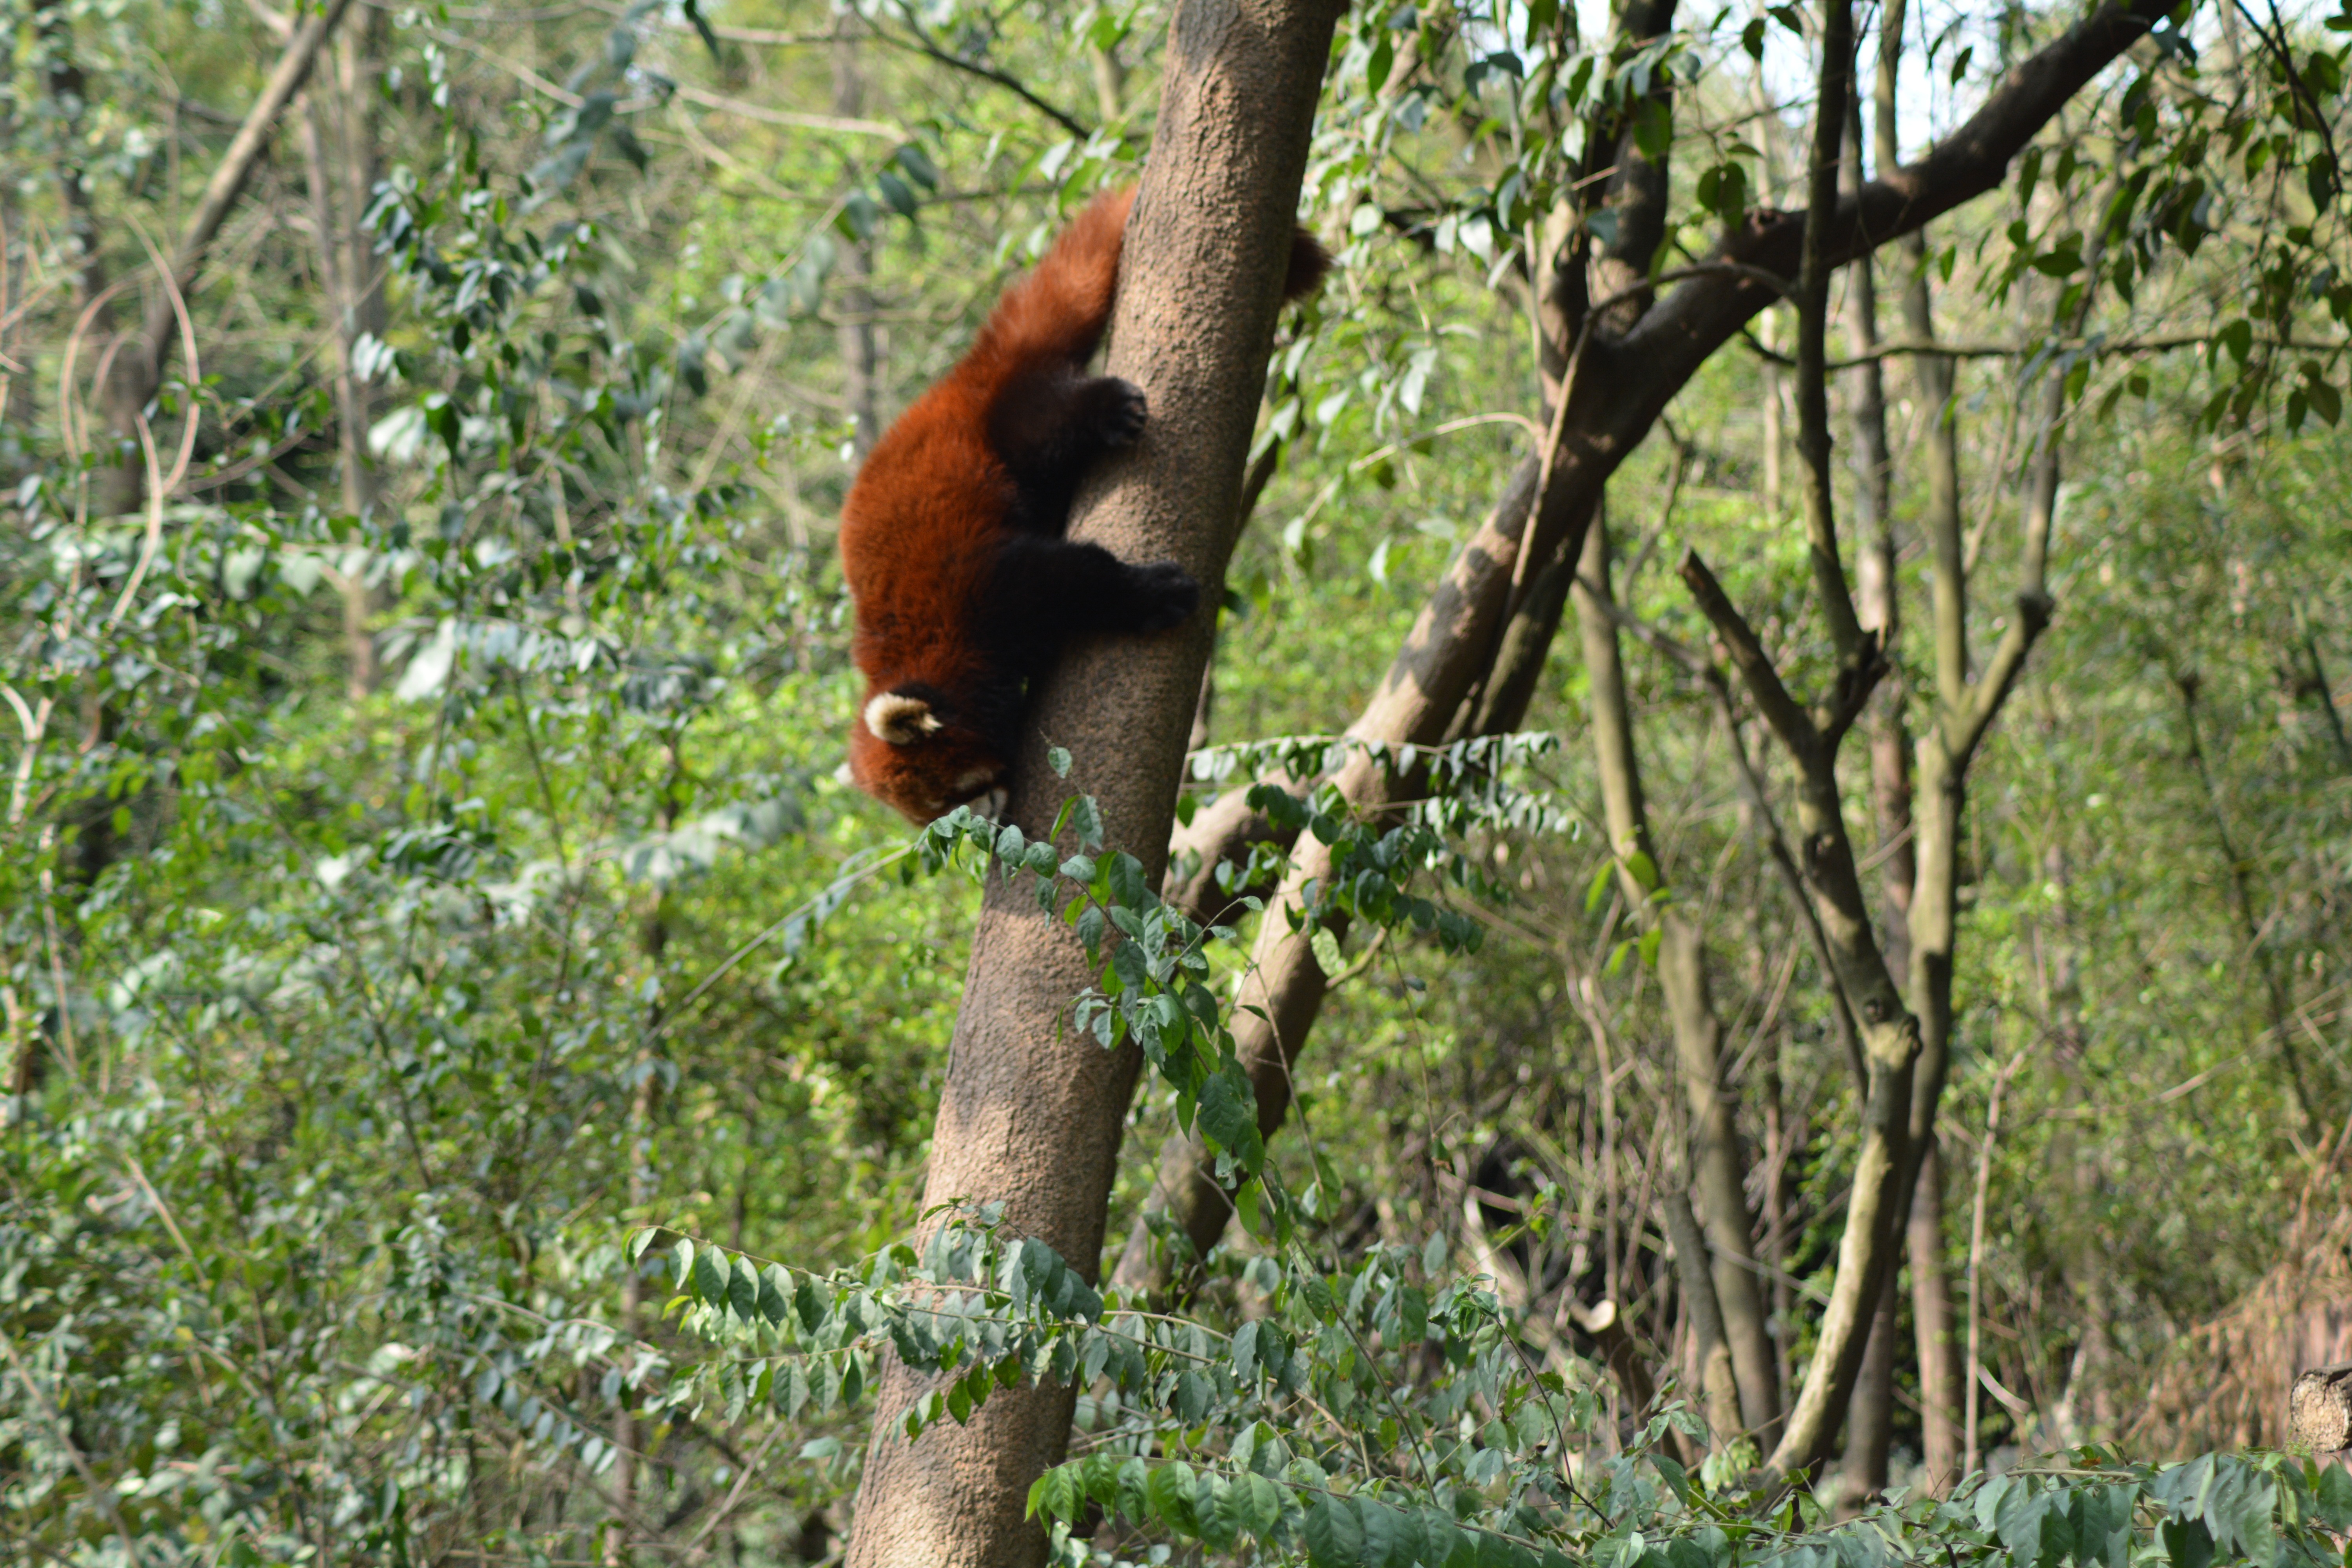
forest, wildlife, jungle, mammal, fauna, rainforest, vertebrate, woodland